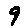
Label: 9